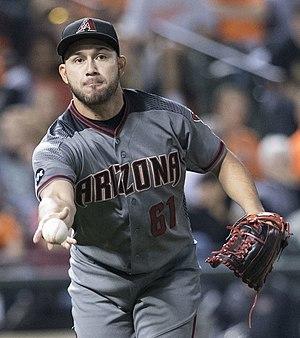
Silvino Bracho Saavedra est un lanceur de relève droitier des Diamondbacks de l'Arizona de la Ligue majeure de baseball.